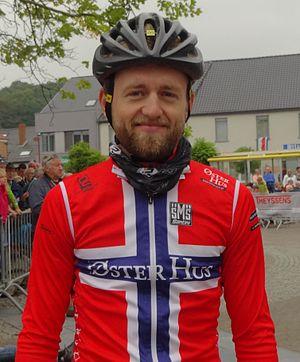
Reportage photographique réalisé le mercredi 27 août à l'occasion du départ de la Druivenkoers Overijse 2014 à Huldenberg, Belgique.
La saison 2014 de l'équipe cycliste Øster Hus-Ridley est la onzième de cette équipe.
Les championnats de Norvège de cyclisme sur route sont disputés tous les ans.
Tormod Hausken Jacobsen, né le 17 août 1993 à Stavanger, est un coureur cycliste norvégien. En 2014, il devient champion de Norvège sur route.